Mario Venuti

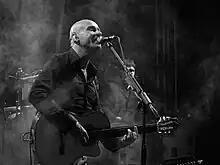

Born in Syracuse, Sicily, he started his career as a member of the new wave band Denovo. After the group disbanded, he debuted as a solo singer-songwriter in 1994, with the album "Un po' di febbre". Following "Mai come ieri", a quite successful duet with Carmen Consoli, his solo career had his breakout in 2003, with the hit "Veramente". He collaborated as a songwriter with several artists, including Carmen Consoli, Delta-V, Raf and Antonella Ruggiero. He entered the main competition at the Sanremo Music Festival three times, winning the "Mia Martini" Critics Award in 2004 with the song "Crudele".